Robert Eugene Bush

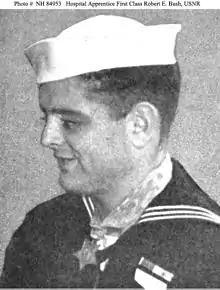
Robert Eugene Bush

Robert Eugene Bush (October 4, 1926 – November 8, 2005), at age 18, was the youngest member of the United States Navy in World War II to receive the nation's highest military decoration for valor, the Medal of Honor. He was awarded the medal for heroic actions "above and beyond the call of duty" while serving as hospital corpsman attached to a Marine Corps rifle company on May 2, 1945, during the Battle of Okinawa.